Maryland Route 355

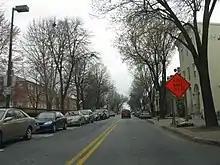
MD 355 on Market Street in Frederick in 2008, a year before the designation was removed from this portion of road

MD 355 begins in the Bethesda CDP, at the intersection with Western Avenue NW / Western Avenue (Maryland), the northwestern border between Washington, D.C., and the state of Maryland.